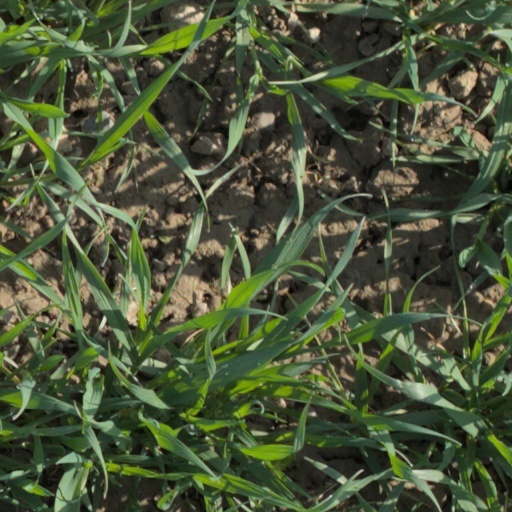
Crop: wheat